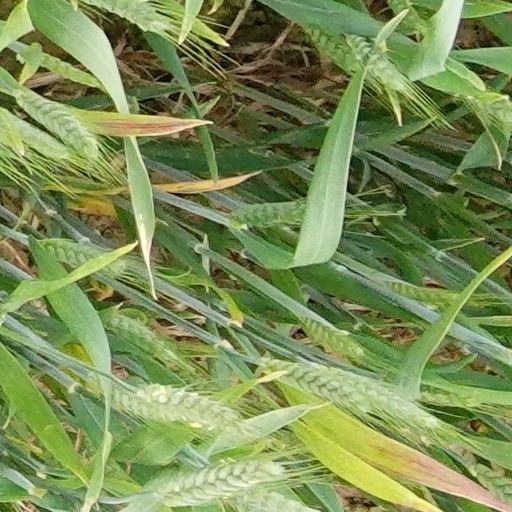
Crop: wheat